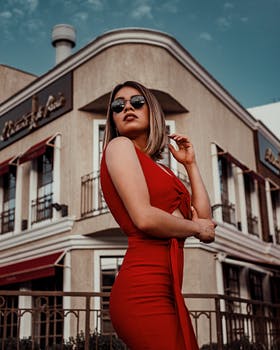
Label: No Watermark